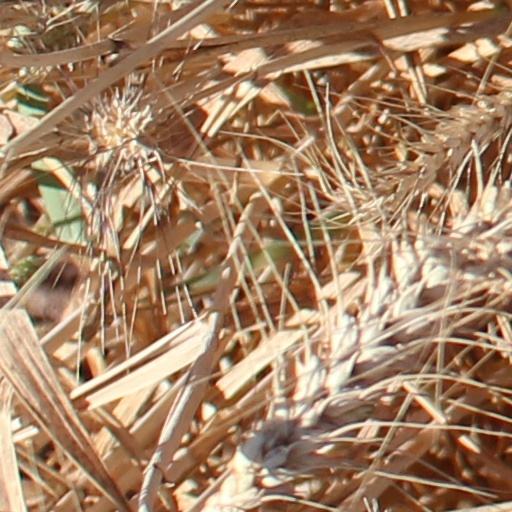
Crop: wheat